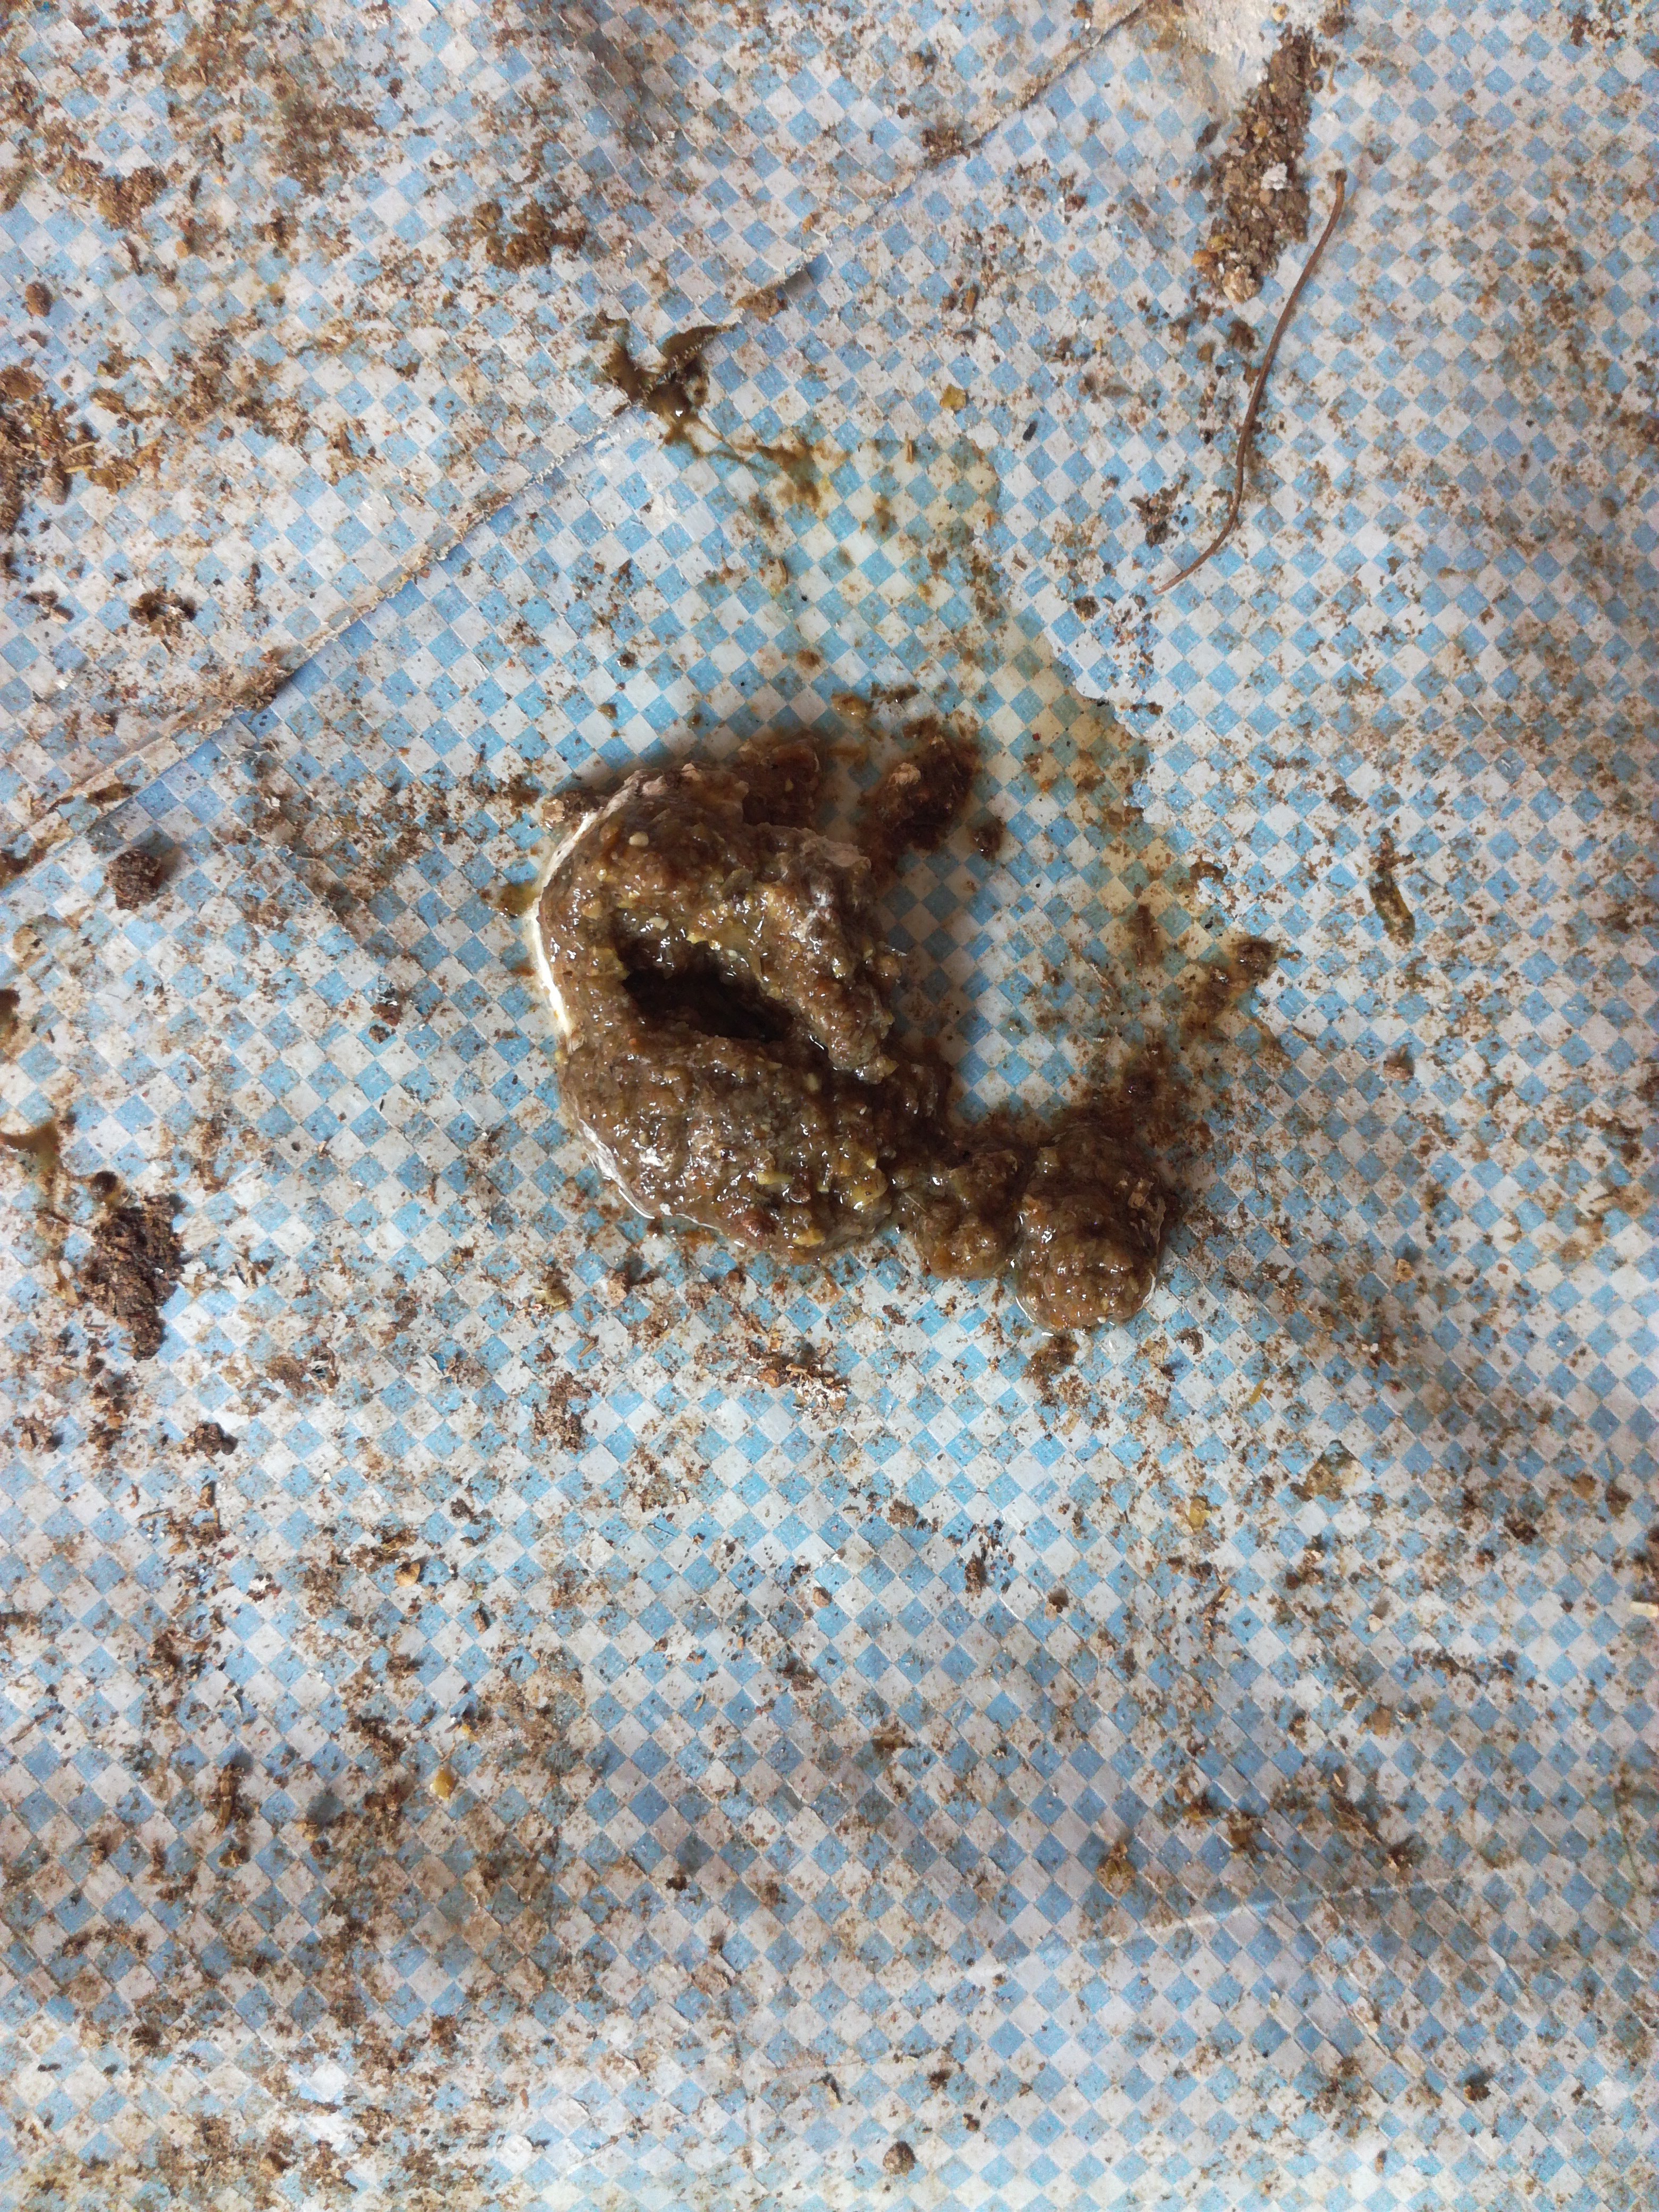
PCR-confirmed diagnosis: Salmonella